Church of the Holy Cross, Kaunas

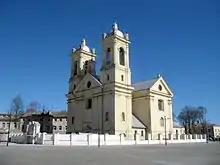
The Holy Cross Church of Kaunas

Holy Cross Church, Kaunas is located in the Centre elderate of Kaunas, Lithuania.